Archibald Montgomery-Massingberd

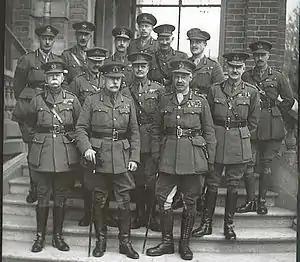
Sir Douglas Haig with his army commanders and their chiefs of staff, November 1918. Front row, left to right: Sir Herbert Plumer, Sir Douglas Haig, Sir Henry Rawlinson. Middle row, left to right: Sir Julian Byng, Sir William Birdwood, Sir Henry Horne. Back row, left to right: Sir Herbert Lawrence, Sir Charles Kavanagh, Brudenell White, Percy, Louis Vaughan, Archibald Montgomery-Massingberd, Hastings Anderson.

After the war, Montgomery served as a battery captain, and later as an adjutant in August 1904, at Bulford Camp before attending the Staff College, Camberley from 1905 to 1906. Promoted from supernumerary captain to captain in December 1905, he became a staff captain at the inspectorate of Horse and Field Artillery in December 1907 and served a general staff officer, grade 3 at Aldershot Command in August 1908. Promoted to major on 5 June 1909, he was appointed a general staff officer, grade 2 (GSO2) at the Indian Staff College at Quetta in India on 9 February 1912. He was promoted to temporary lieutenant colonel as a result of his GSO2 appointment.